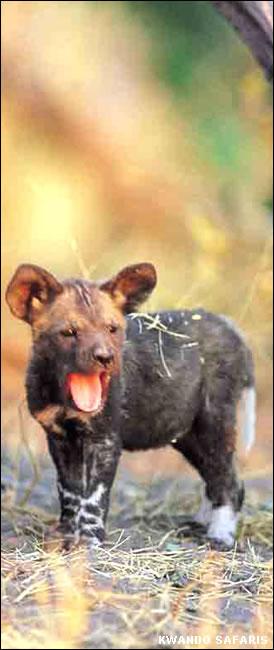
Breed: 211-n000025-African_hunting_dog